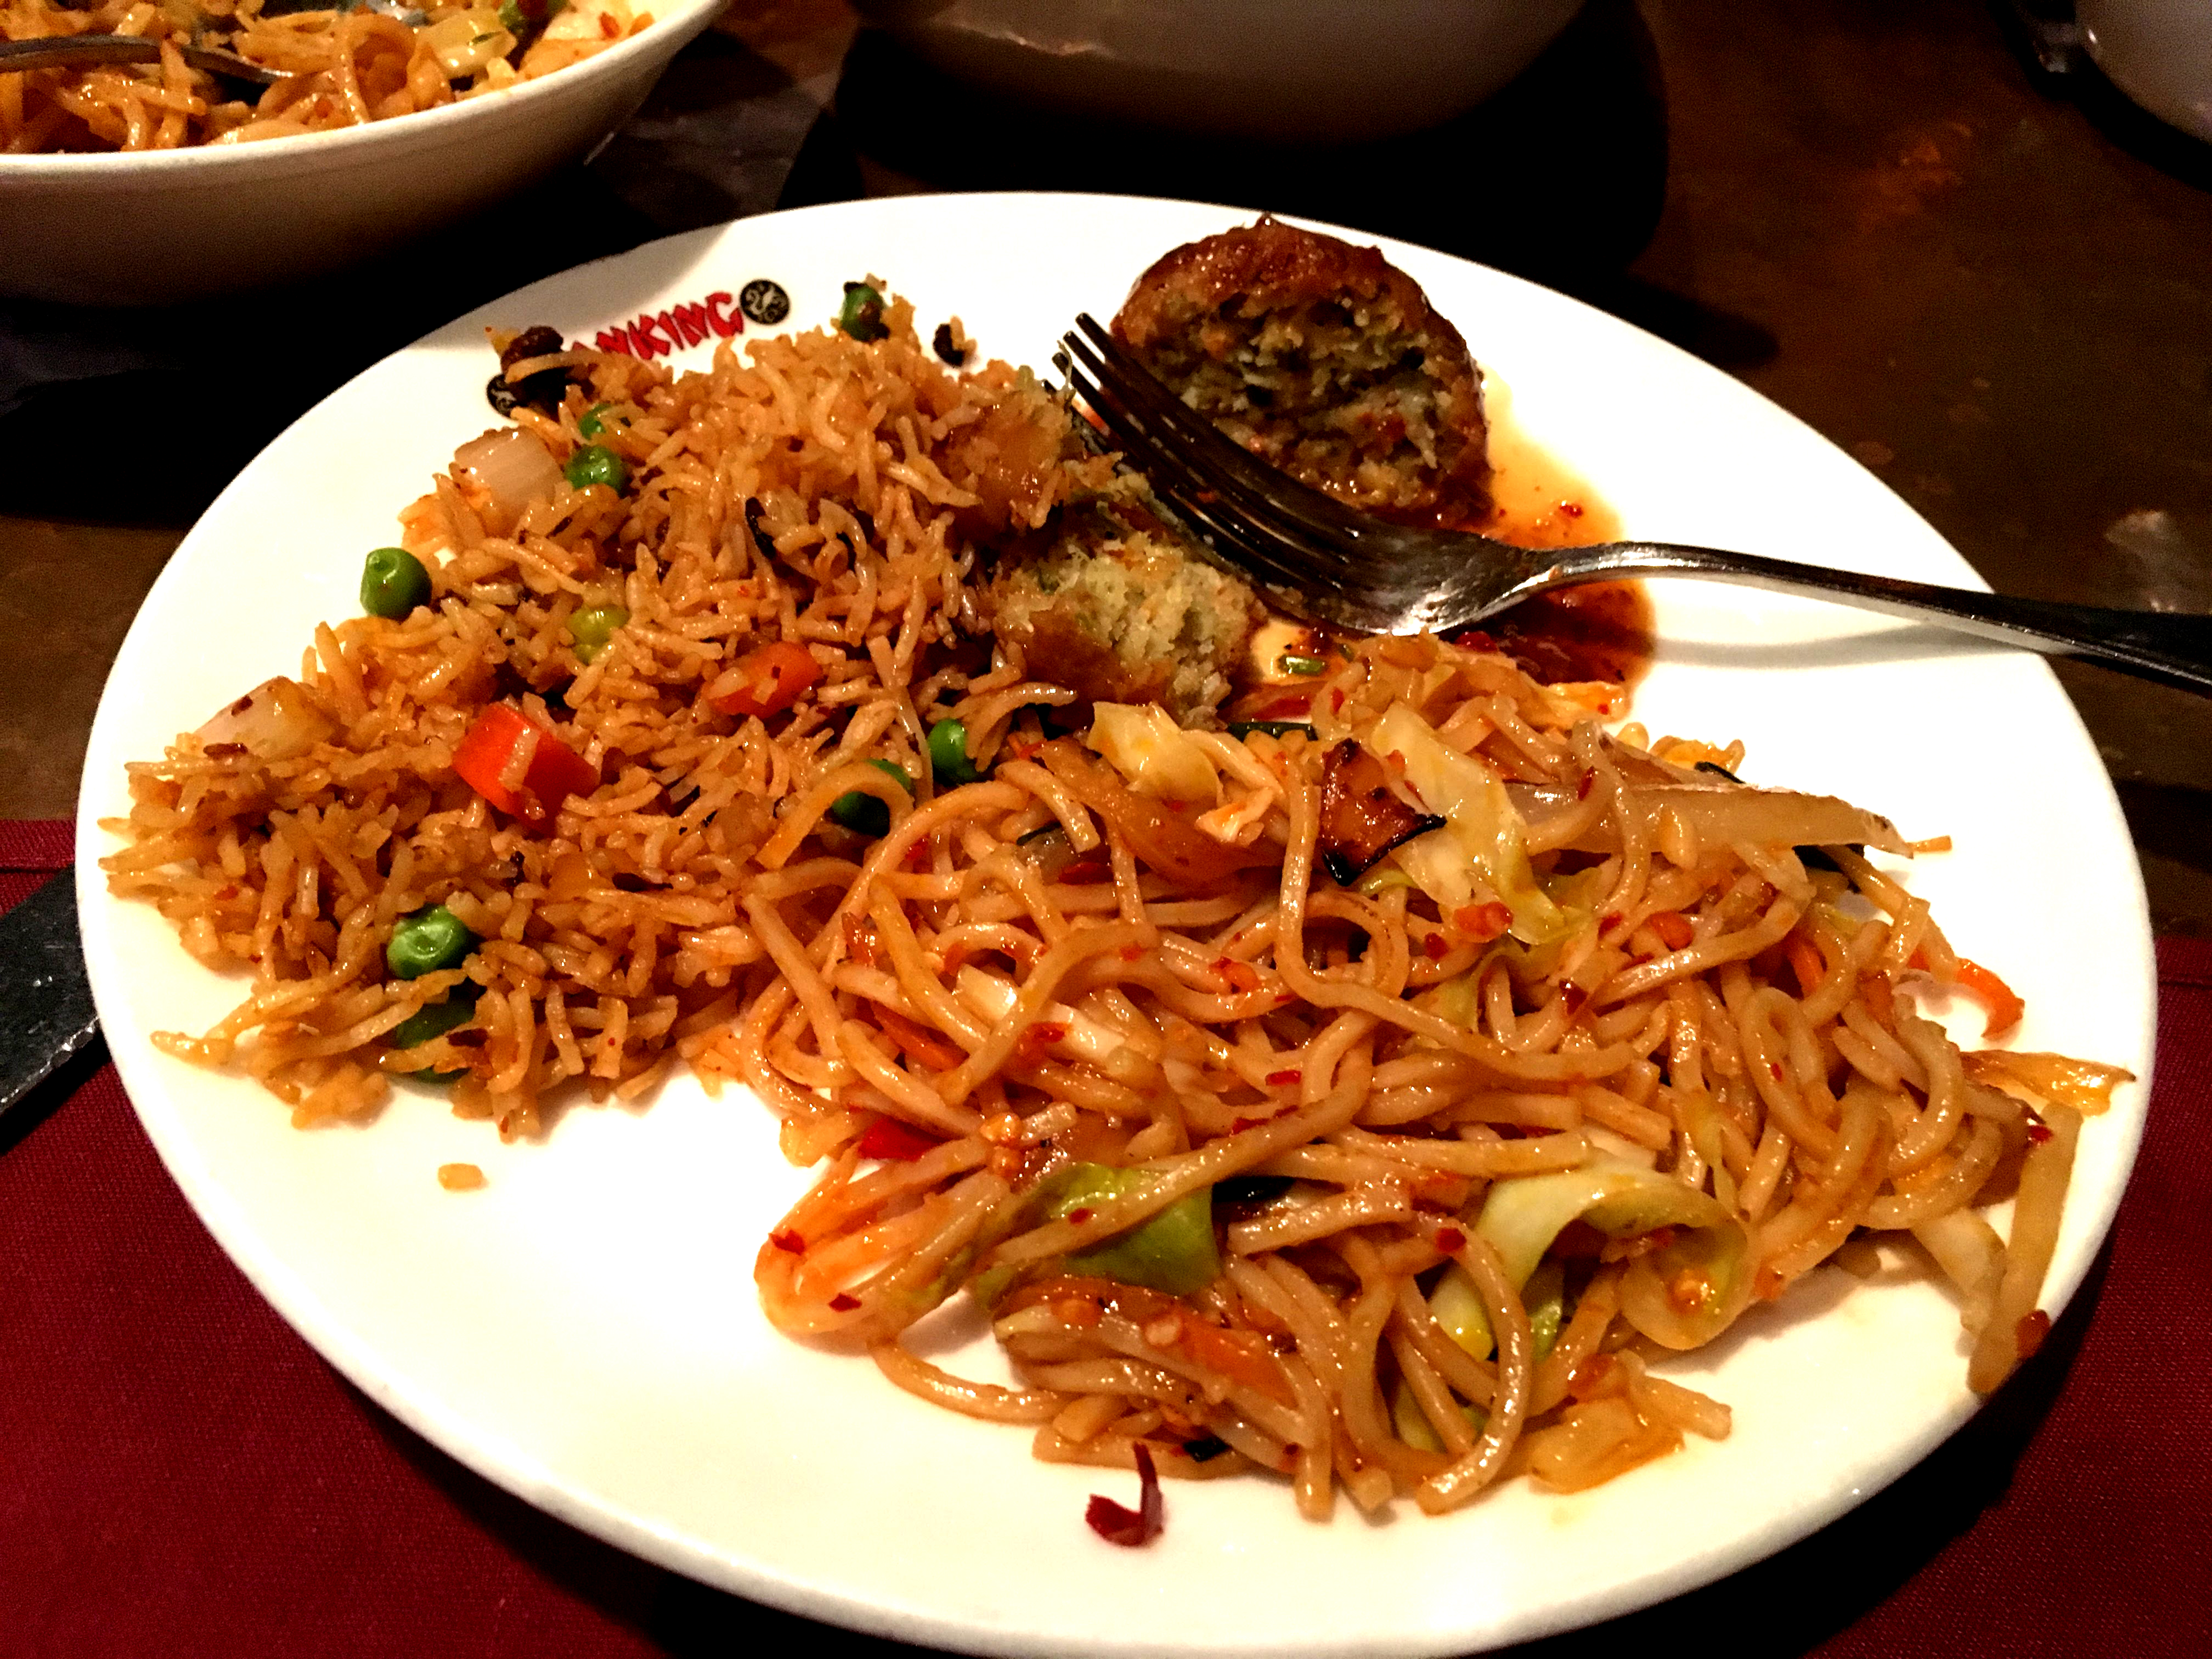
chinese, food, dish, cuisine, fried noodles, pad thai, ingredient, pancit, mie goreng, meat, chinese food, lo mein, Mee siam, chow mein, Agujjim, thai food, indian chinese cuisine, rice noodles, char kway teow, recipe, chinese noodles, produce, Ants climbing a tree, noodle, yakisoba, Hot dry noodles, bakmi, shahe fen, seafood, hokkien mee, malaysian food, Singaporean cuisine, singapore style noodles, spaghetti